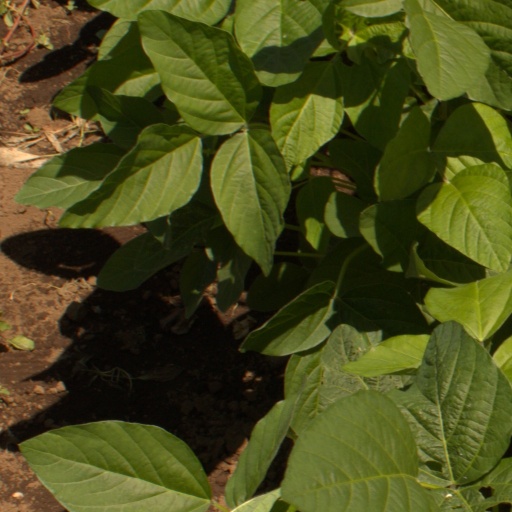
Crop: soybean